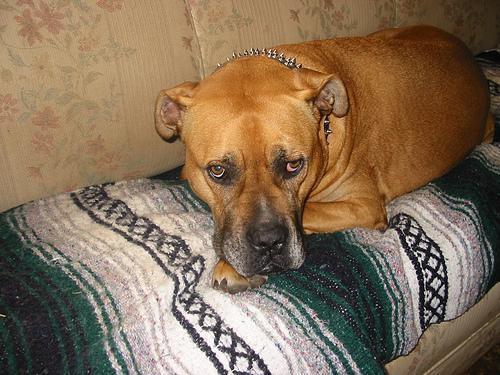
bull_mastiff